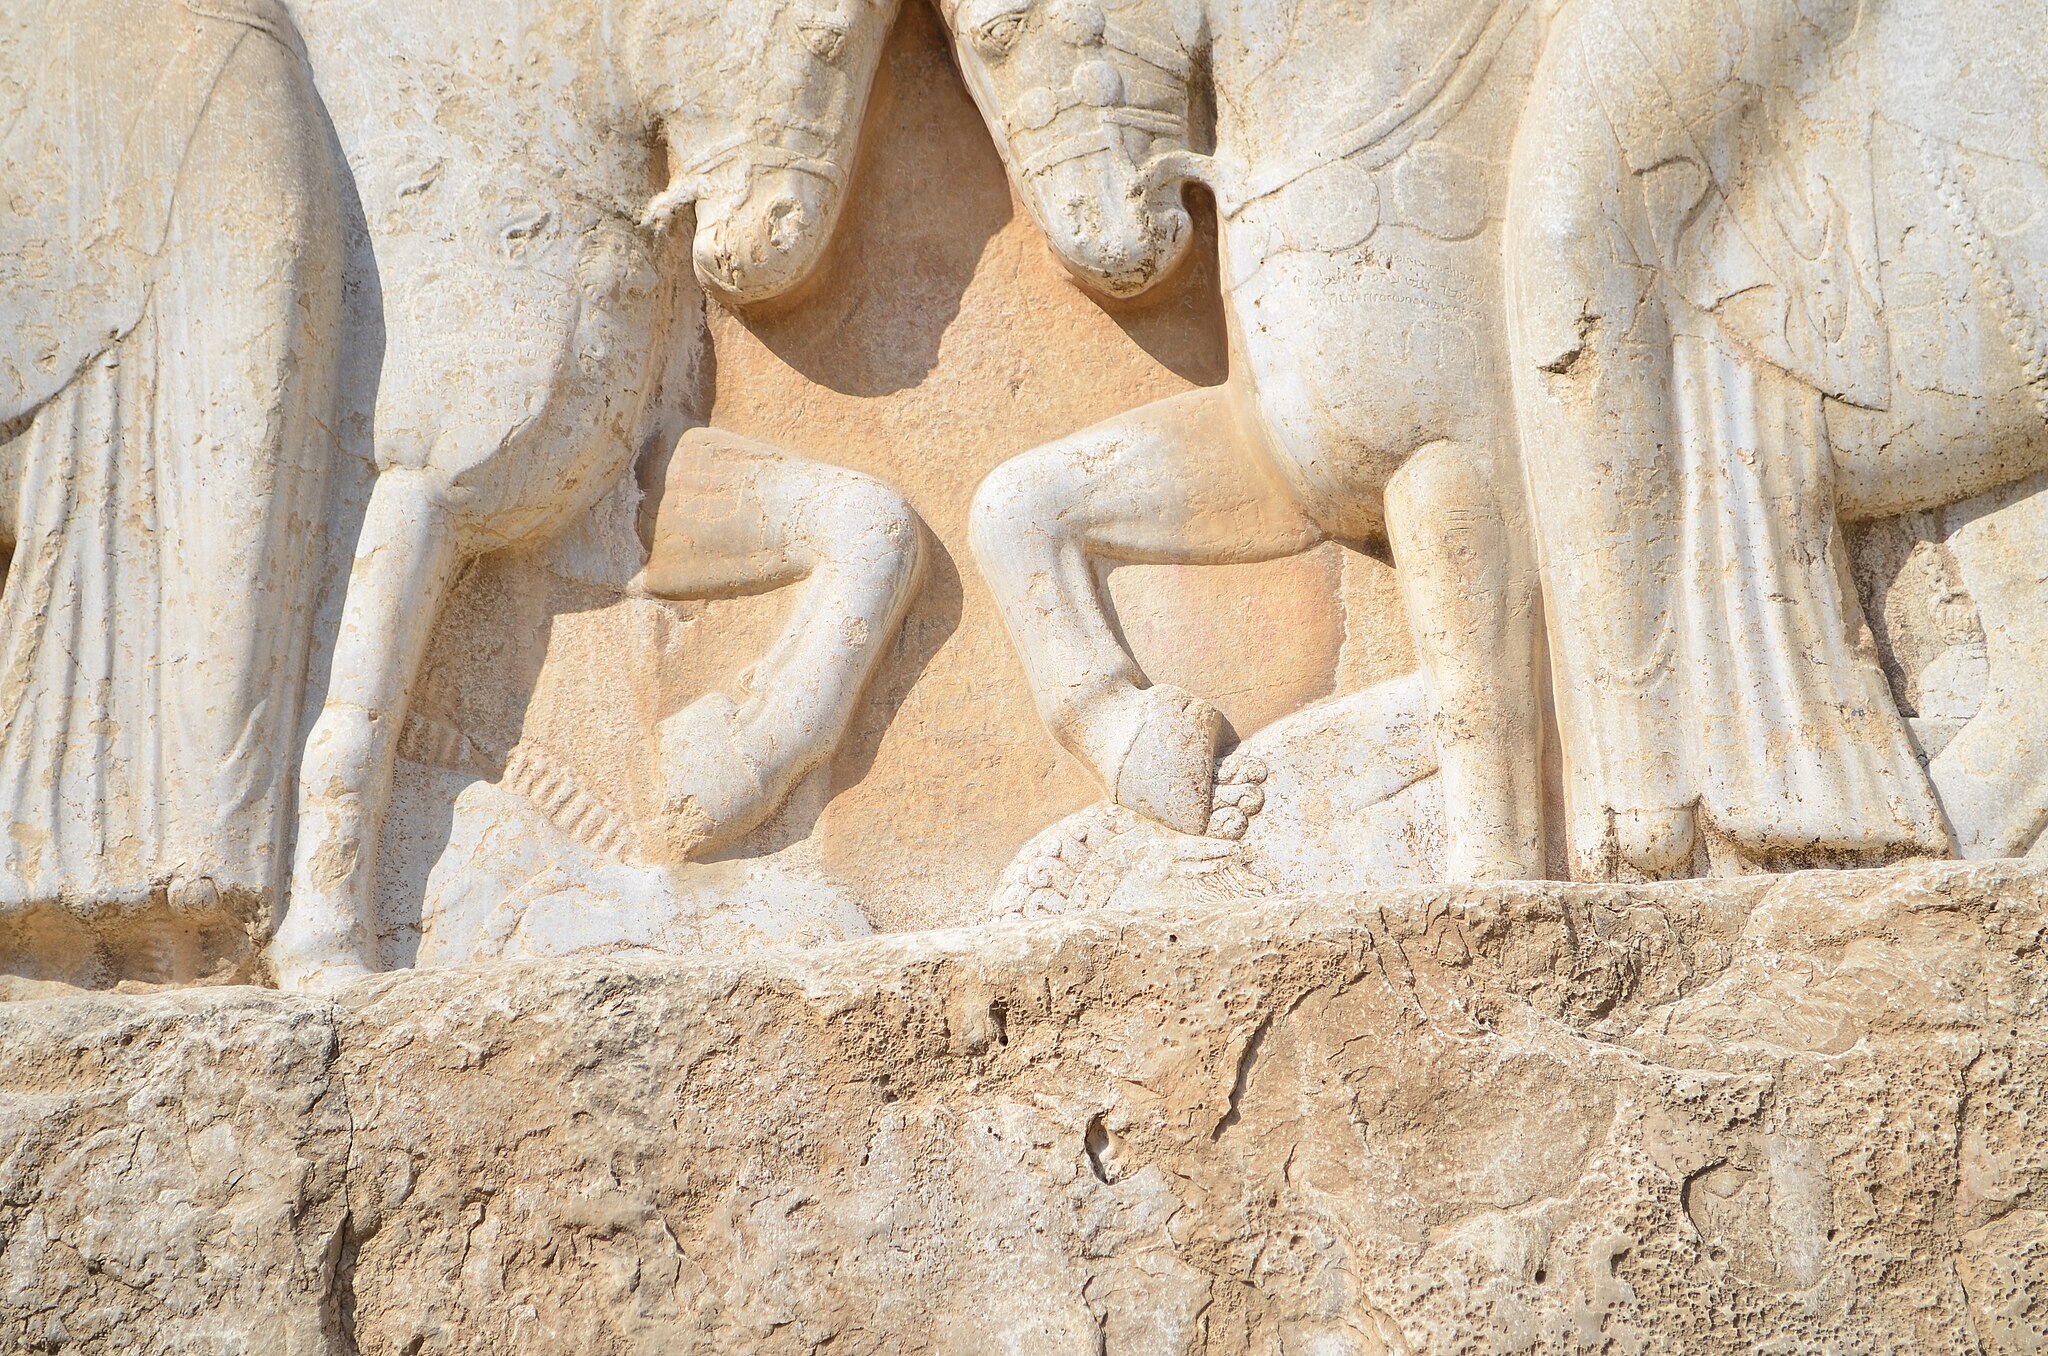
Title: Naqshe Rostam Darafsh Ordibehesht 93 (36)
Description: Naqsh-e Rustam
Date: 2014-05-05 16:45:11
Categories: GFDL, Taken with Nikon D5100, Relief of investiture of Ardashir at Naqsh-e Rustam, License migration redundant, Self-published work, Photos by Darafsh Kaviyani